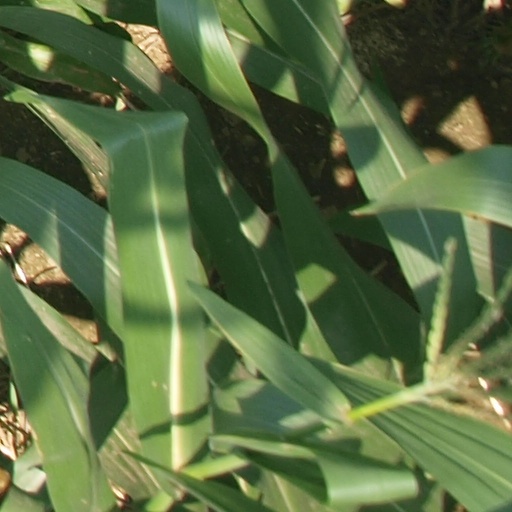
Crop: maize; corn